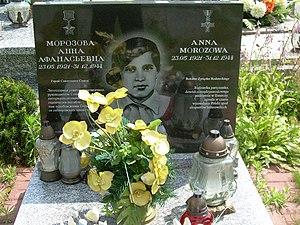
Anna Morozova était une partisane soviétique qui finalement rejoint l'Armée rouge et est devenue Héroïne de l'Union soviétique à titre posthume le 8 mai 1965 pour ses activités de résistance.